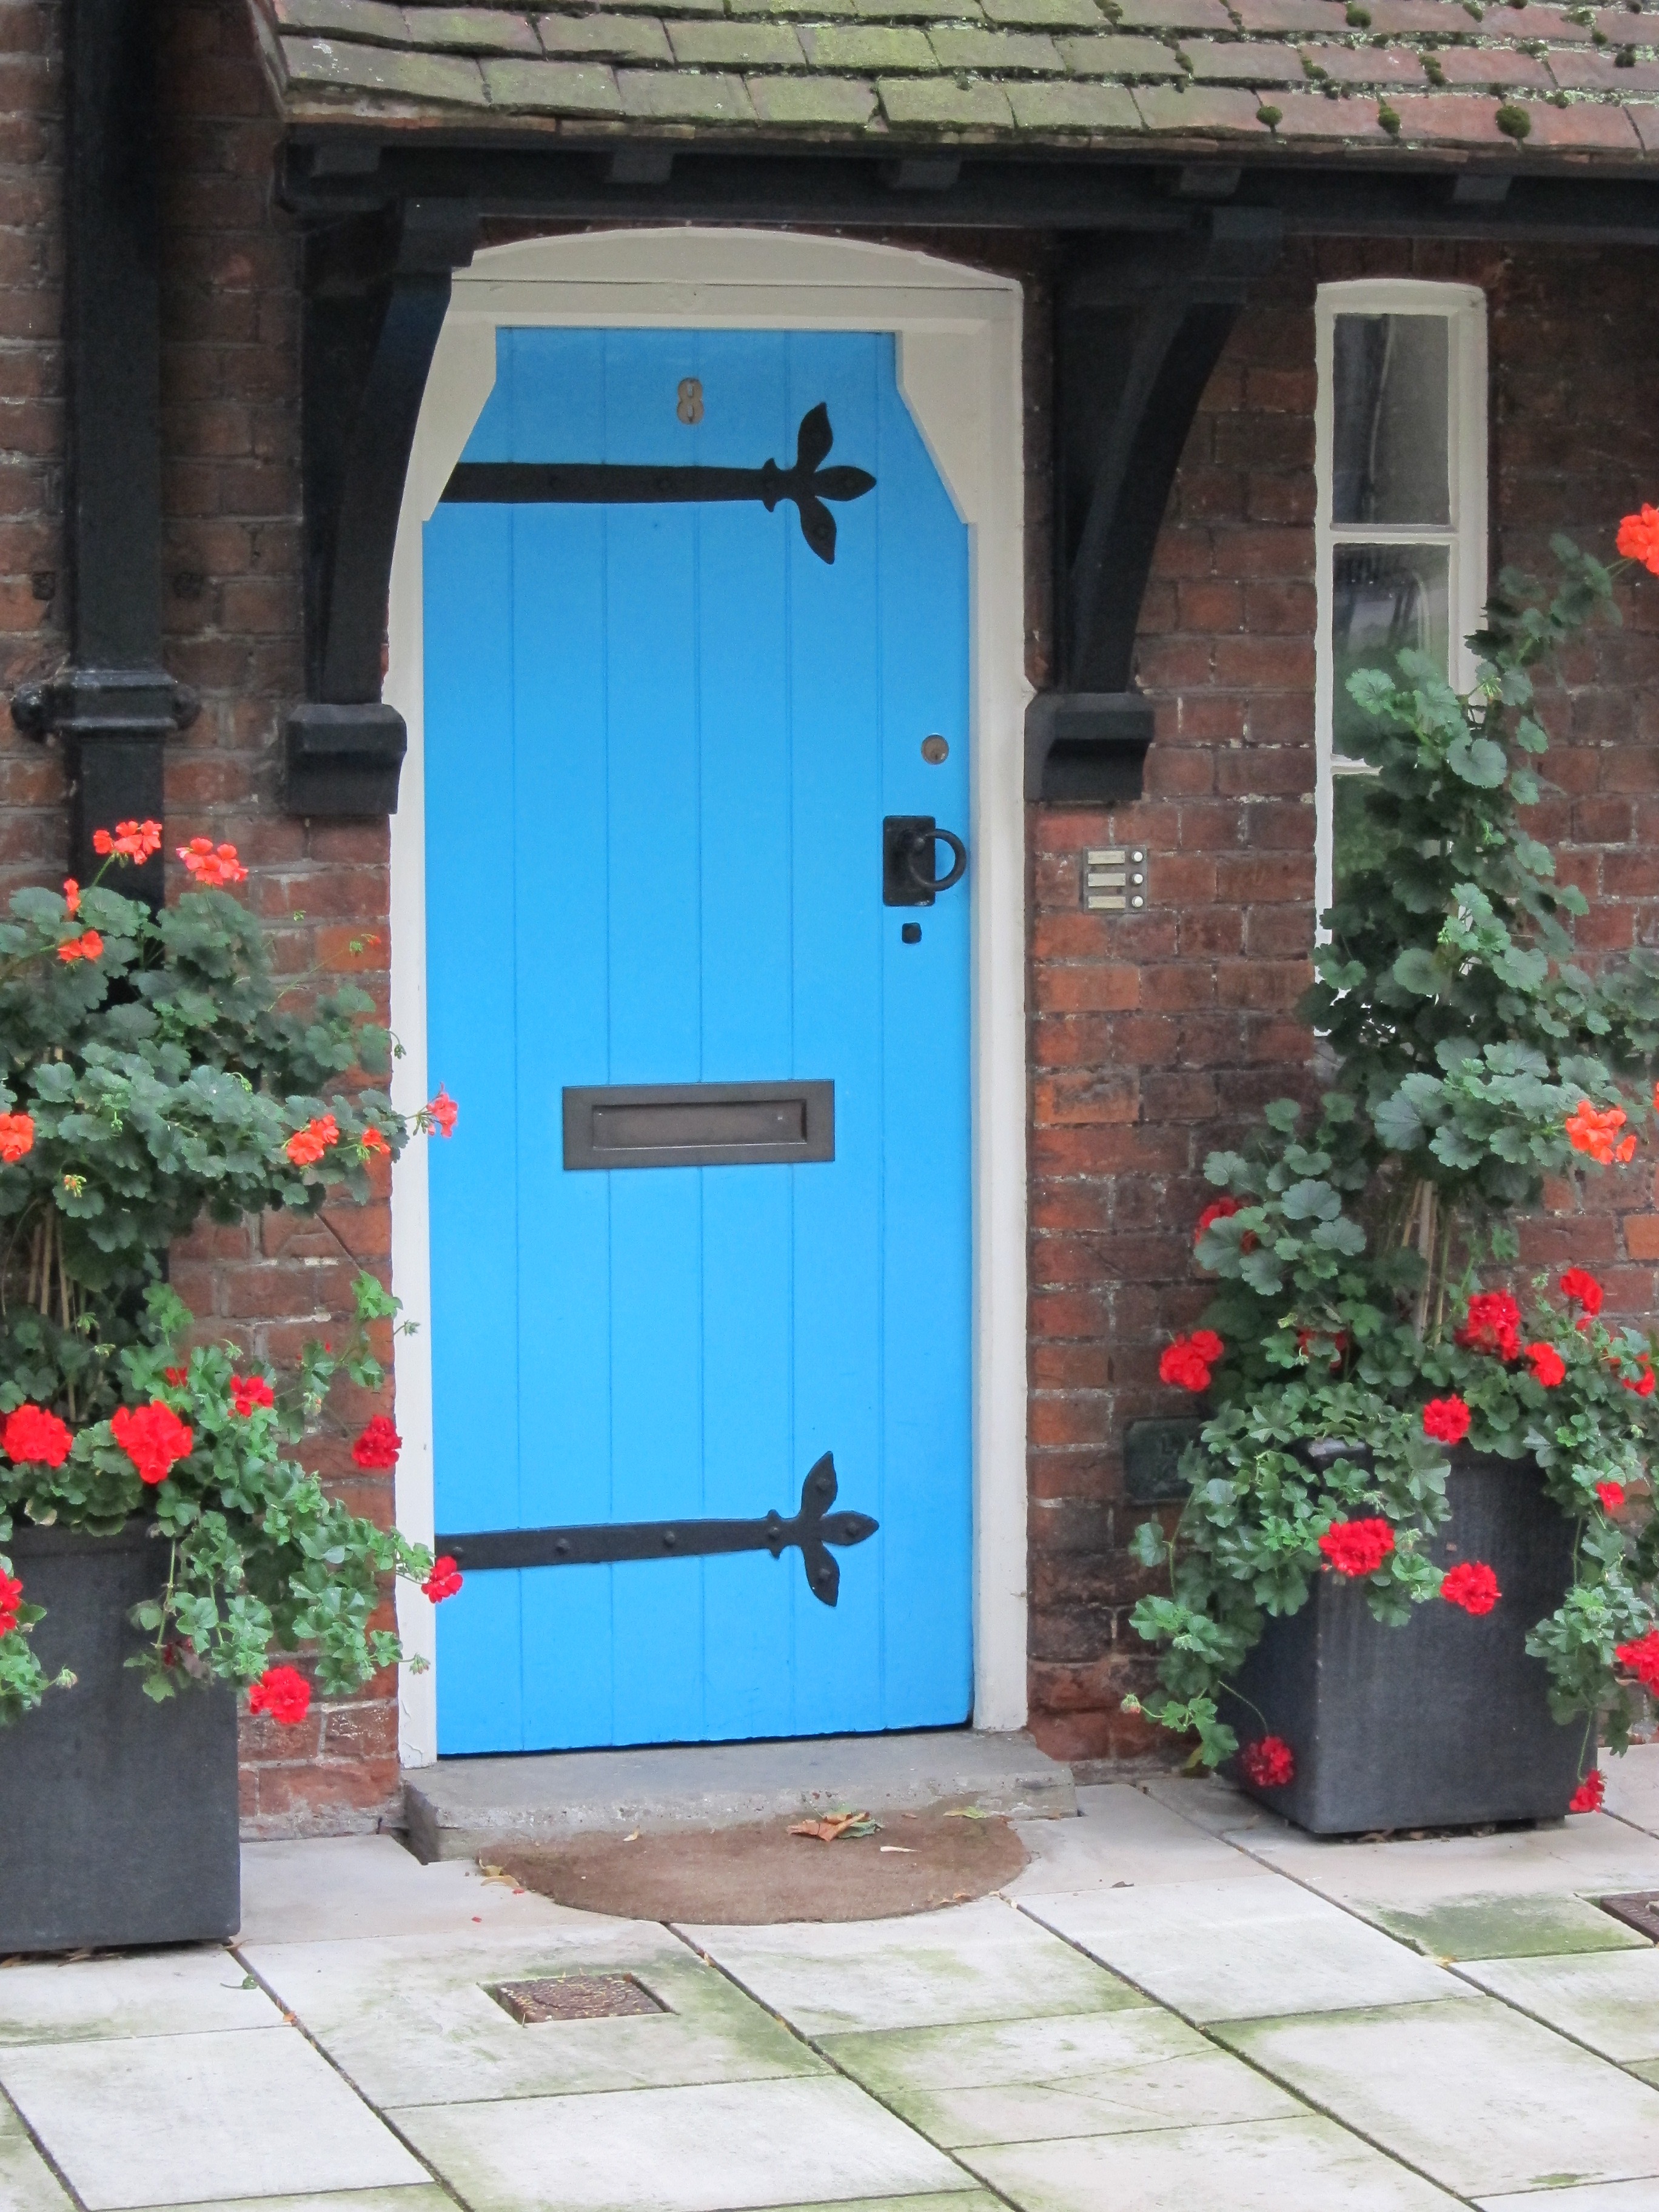
architecture, house, home, wall, stone, shed, entrance, facade, blue, brick, door, doorway, roses, england, london, great britain, outdoor structure